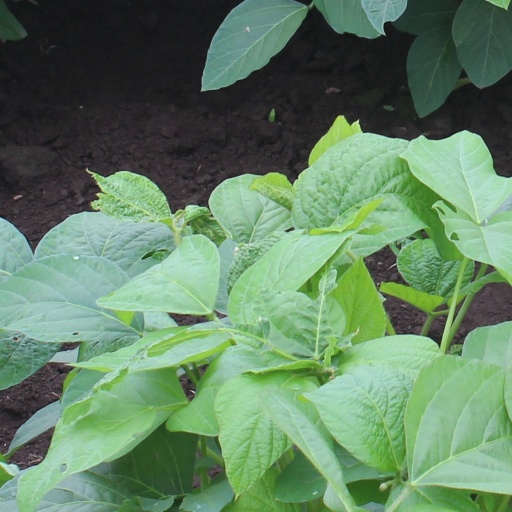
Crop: soybean